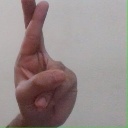
अक्षर: र